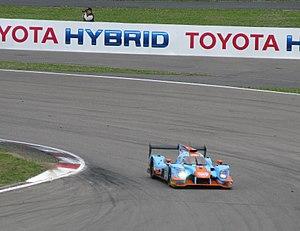
Les 6 Heures du Nürburgring 2017 est la quatrième manche du championnat du monde d'endurance FIA 2017, le 16 juillet 2017 sur le circuit du Nürburgring, à Nürburg, Allemagne. La course est remportée par la Porsche 919 Hybrid nᵒ 2 pilotée par Timo Bernhard, Brendon Hartley et Earl Bamber.
Tockwith Motorsports est une écurie anglaise de course automobile.